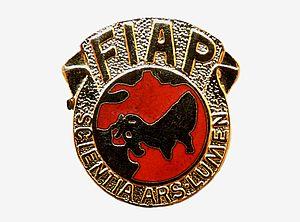
Insigne EFIAP. Insigne décerné par la FIAP (Fédération Internationale de l'Art Photographique) aux photographes ayant obtenu le titre de EFIAP (Excellence de la Fédération Internationale de l'Art Photographique).
La Fédération internationale de l'art photographique regroupe les fédérations photographiques des différents pays constitutifs sans distinctions.